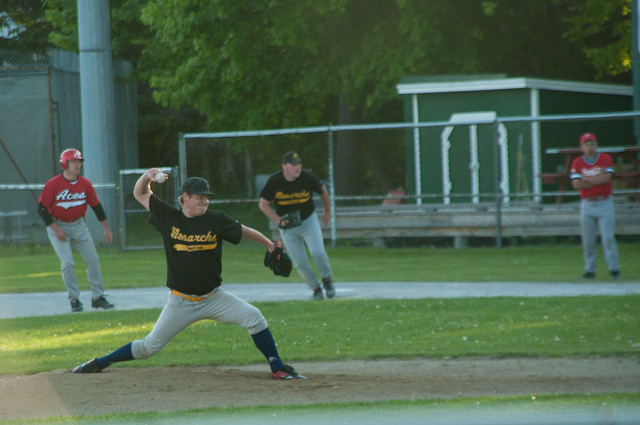
các cầu thủ đang thi đấu bóng chày ở trên sân